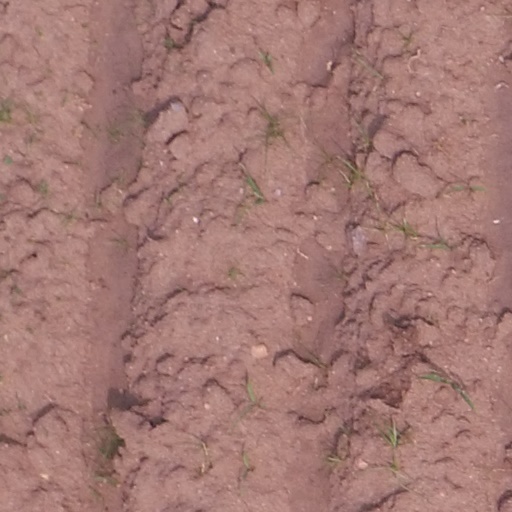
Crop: maize; corn